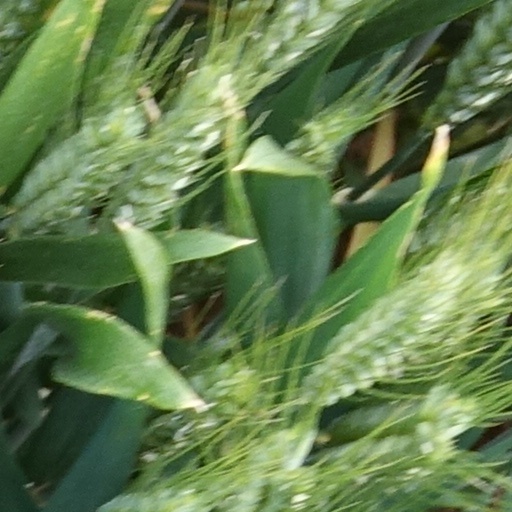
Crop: wheat